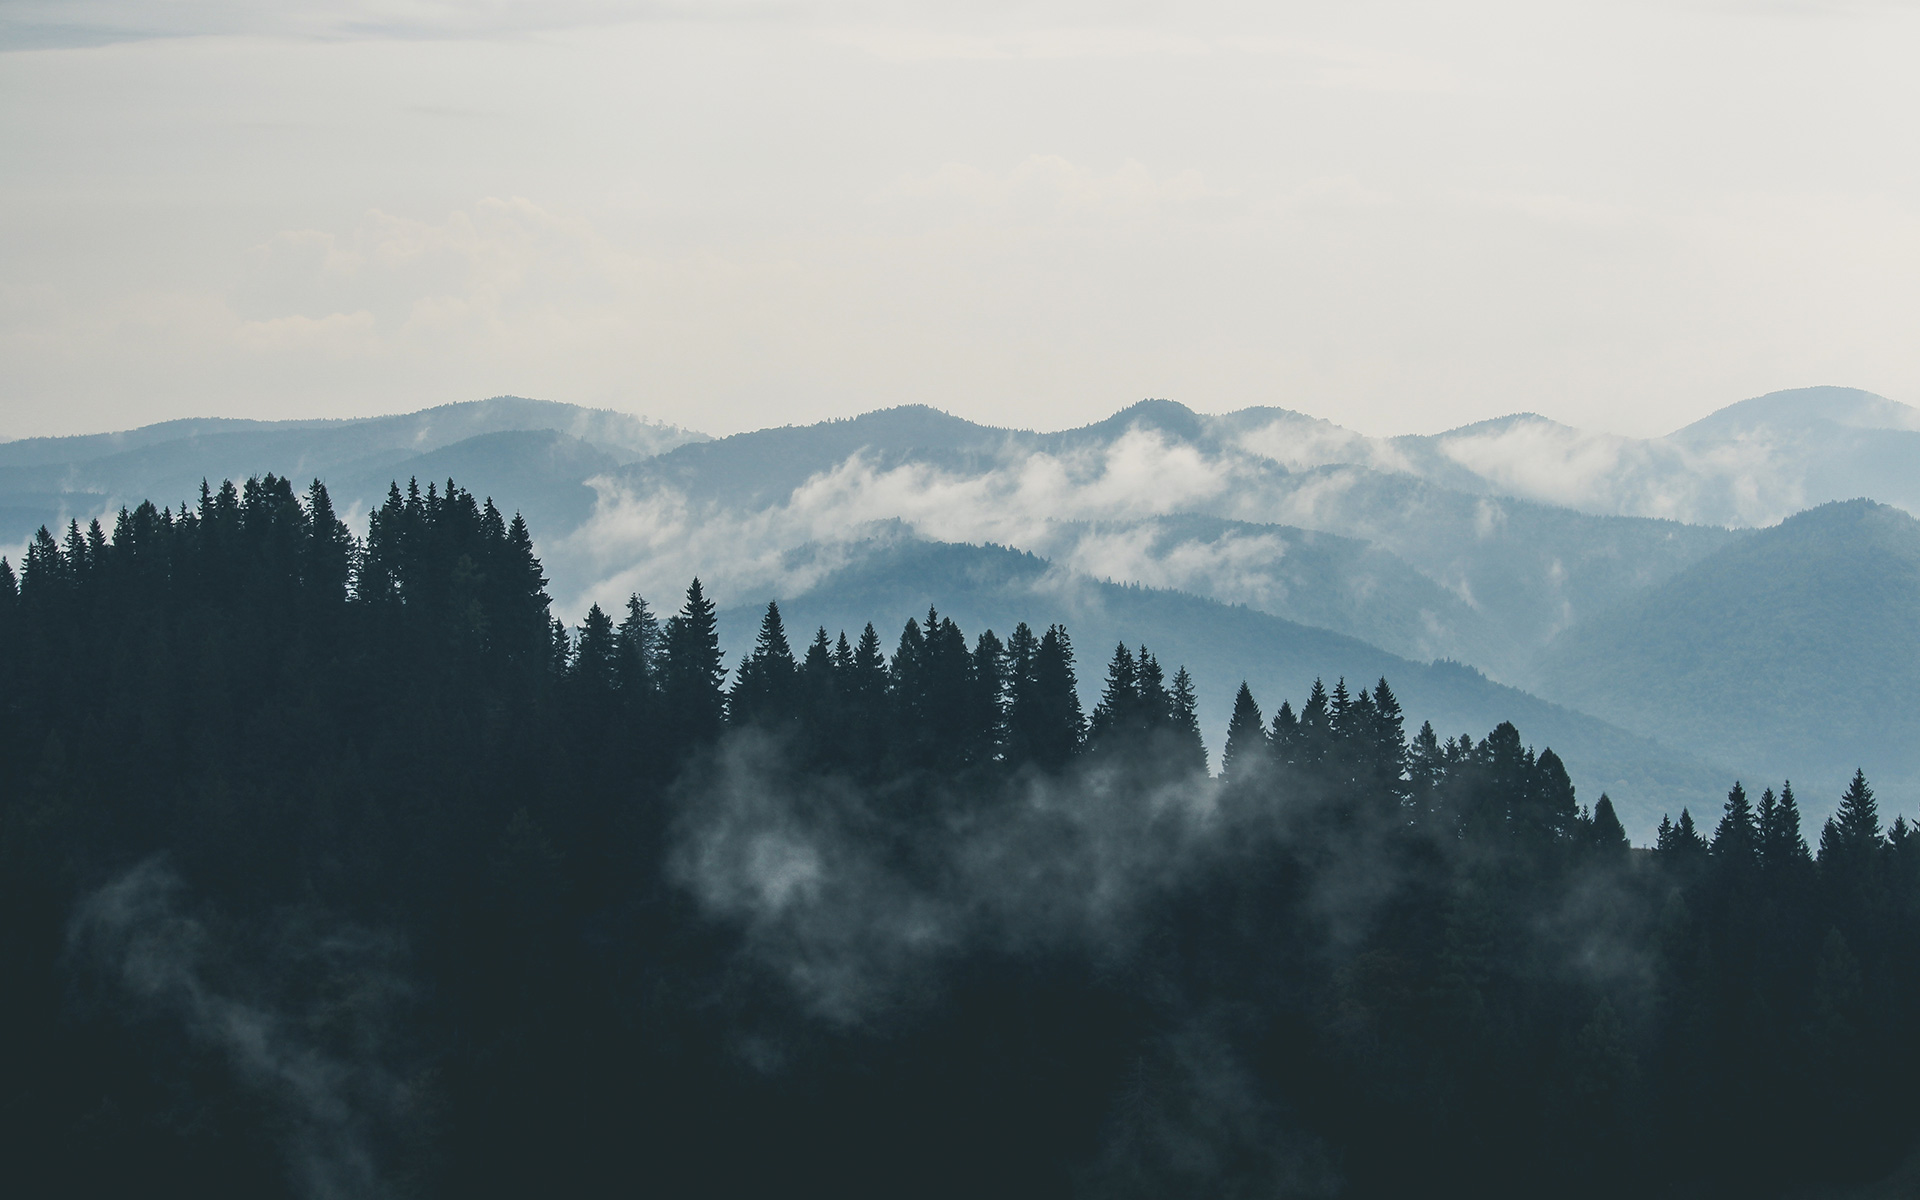
tree, nature, forest, mountain, snow, cloud, sky, fog, sunrise, mist, morning, hill, dawn, mountain range, weather, ridge, summit, clouds, mountains, alps, landform, geographical feature, atmospheric phenomenon, mountainous landforms